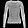
Label: Pullover